Aldimir

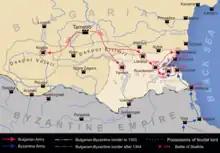
Map of Theodore Svetoslav's military campaigns also showing Aldimir's lands

Aldimir or Eltimir (Елтимир) (fl. 1280–1305) was a Bulgarian noble of the 13th–14th century. A member of the Terter dynasty and a younger brother of Tsar George I Terter, Aldimir was an influential local ruler as the despot of Kran. Aldimir rose to that position under his brother George, though as Smilets assumed the throne he was forced into exile. At the turn of the 14th century, Aldimir returned to Bulgaria as an ally of the regent widowed consort Smiltsena. He did not oppose the accession of his nephew Theodore Svetoslav and even assisted him in ousting his contenders. However, he was promptly eliminated by Theodore Svetoslav when he betrayed him to ally with the Byzantines.